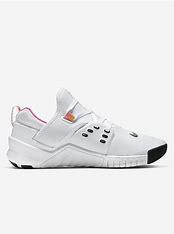
Brand: Nike
Model: Free X Metcon 2